Carpathian National Nature Park

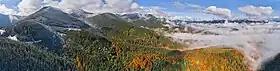
First snow on Chornohirsky Ridge

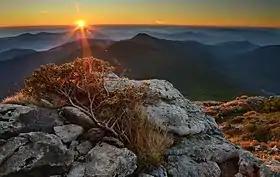
Dawn in Carpathian National Nature Park

The Carpathian National Nature Park is a National Park located in Ivano-Frankivsk Oblast, Ukraine. The park was established on 3 June 1980 to protect landscapes of the Carpathian Mountains. The headquarters of the park are in Yaremche. Carpathian National Nature Park is the first national park of Ukraine and one of the biggest national parks of the country.